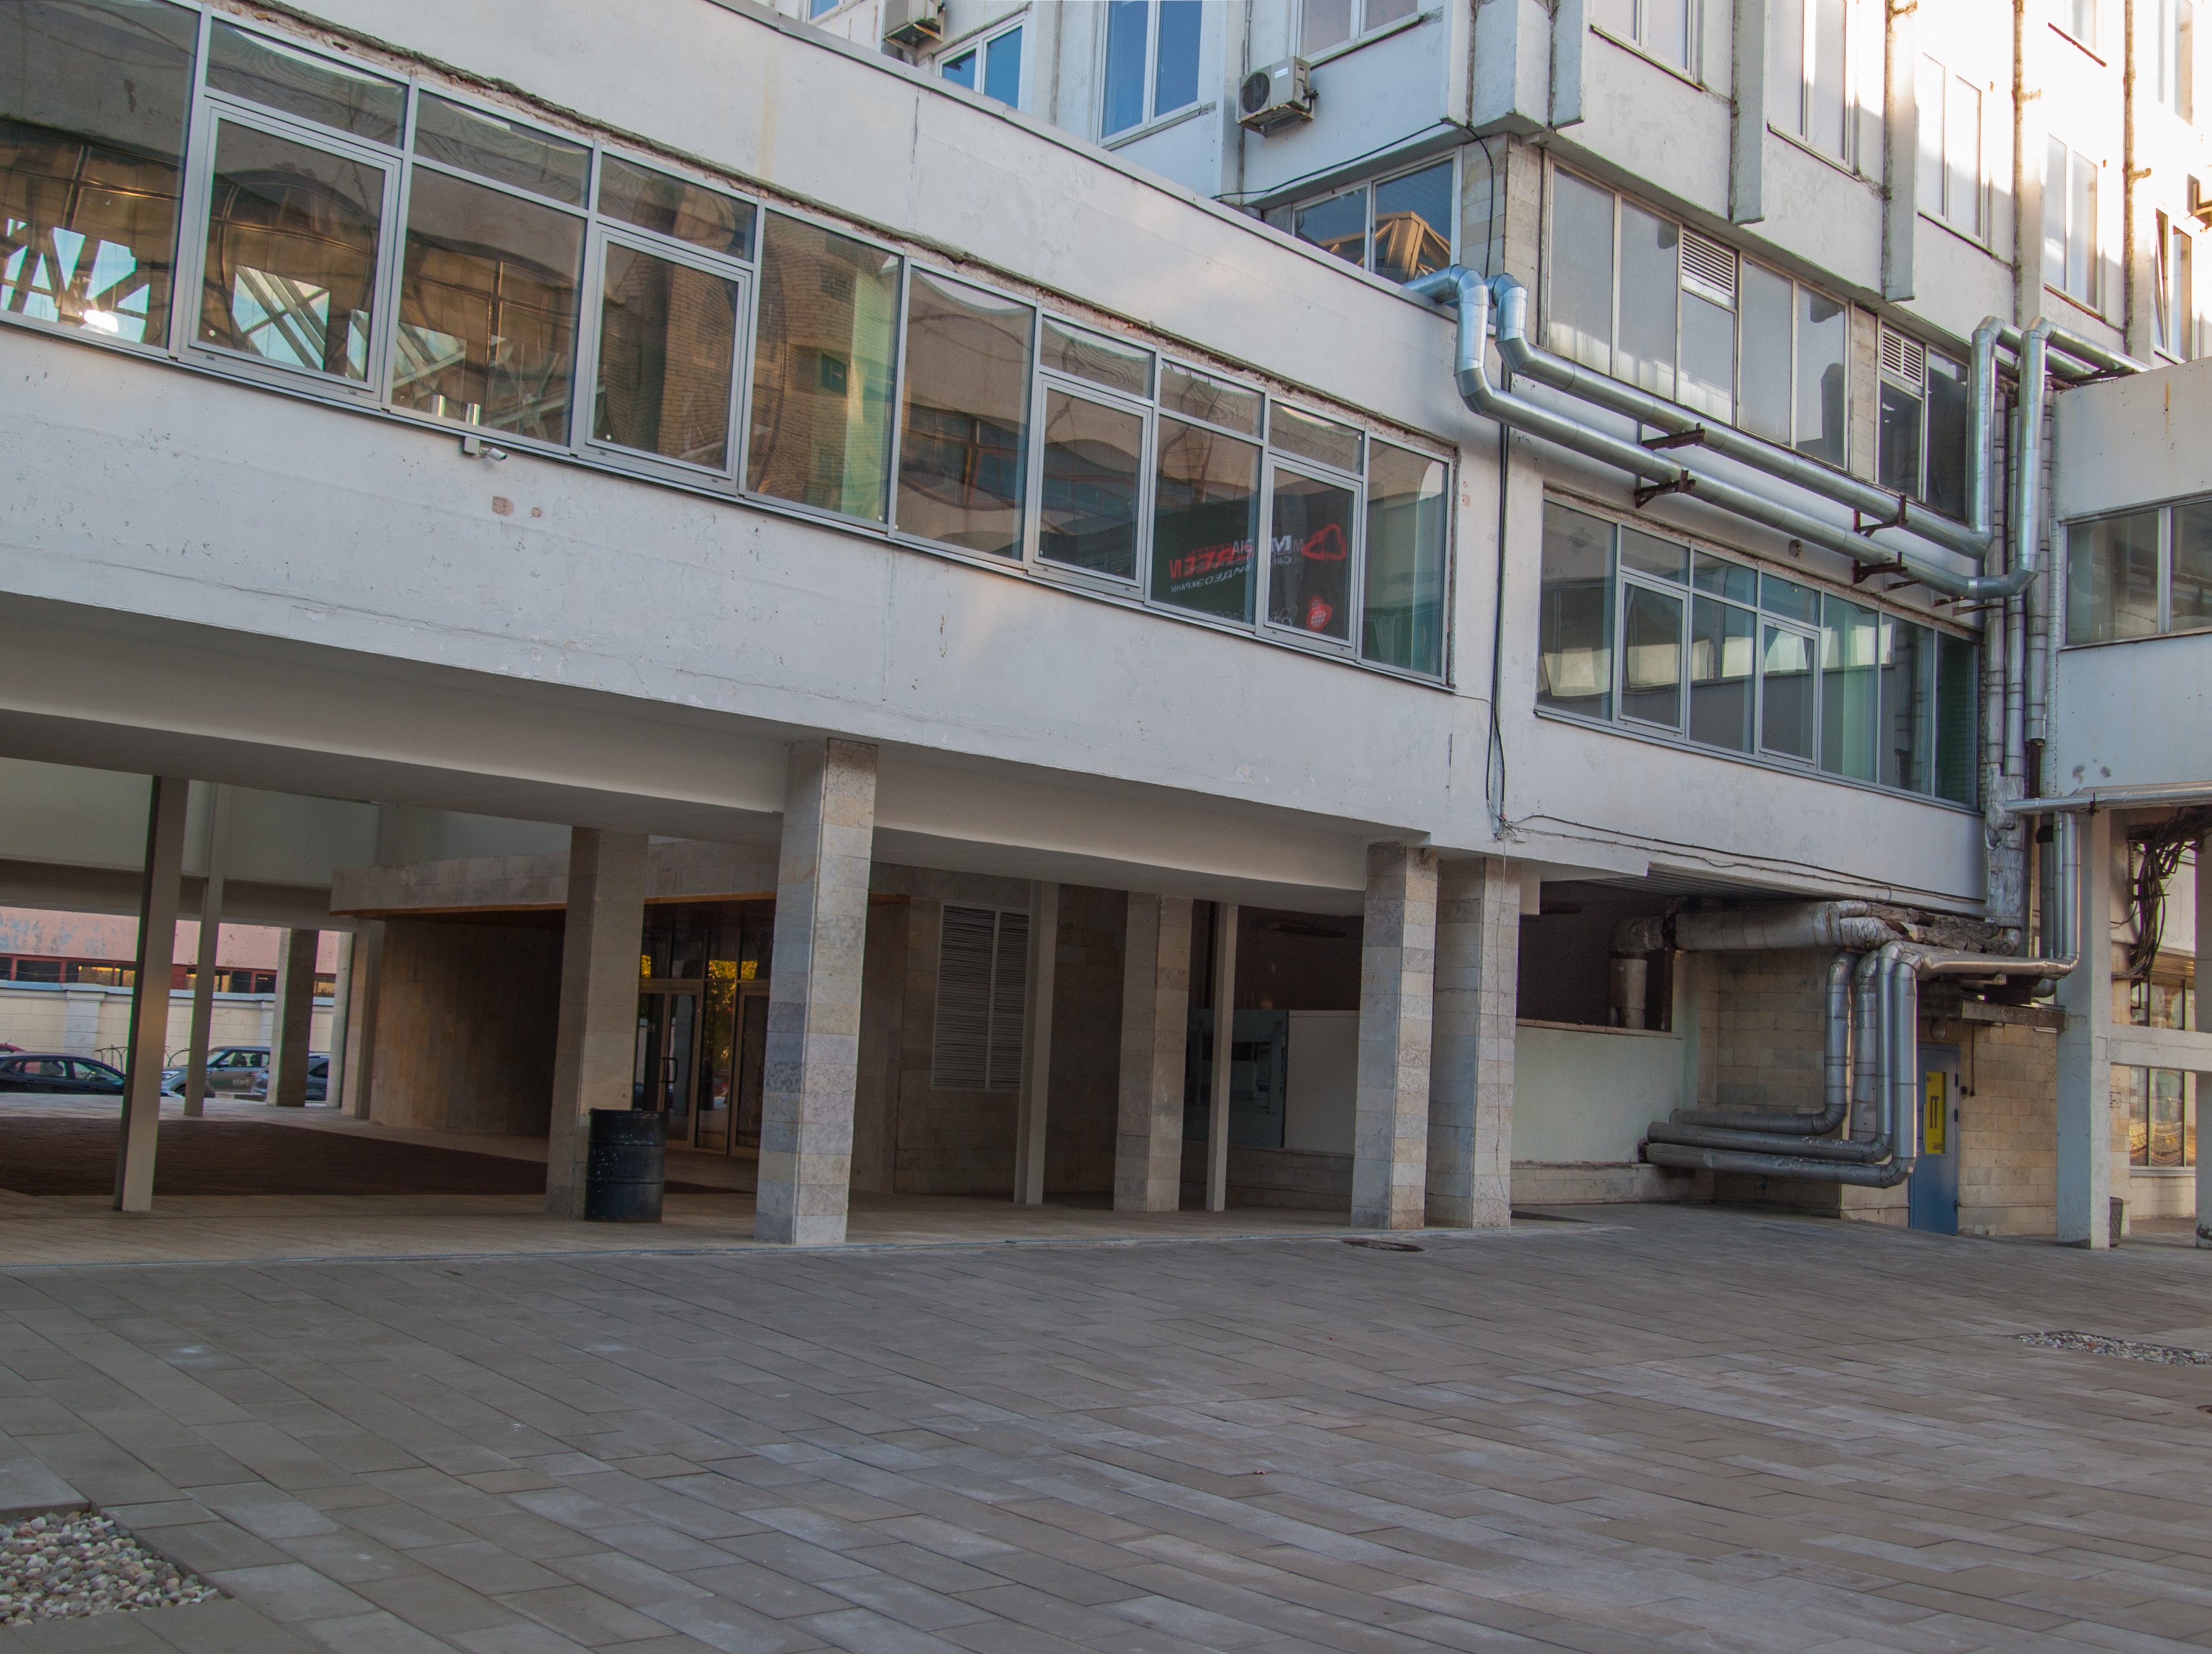
images, property, building, architecture, real estate, condominium, apartment, commercial building, mixed use, Material property, neighbourhood, house, floor, facade, urban design, city